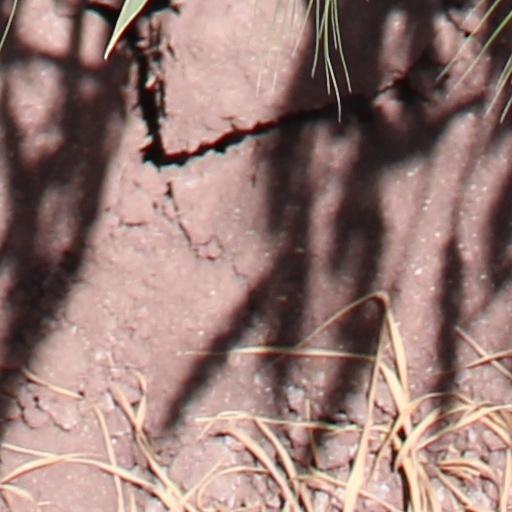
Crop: wheat